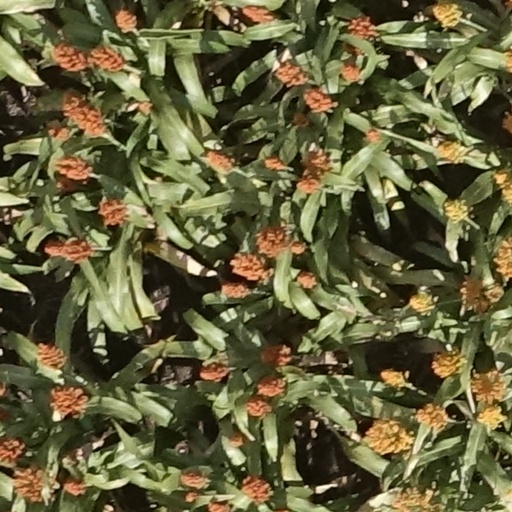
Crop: sorghum